Prison of Anemas

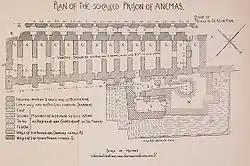
Sketch plan of the layout of the Anemas Prison by Alexander van Millingen.

The Prison of Anemas is a large Byzantine building attached to the walls of the city of Constantinople (modern-day Istanbul, Turkey). It is traditionally identified with the prisons named after Michael Anemas, a Byzantine general who rose in unsuccessful revolt against Emperor Alexios I Komnenos (r. 1081–1118) and was the first person to be imprisoned there. The prison features prominently in the last centuries of the Byzantine Empire, when four Byzantine emperors were imprisoned there.